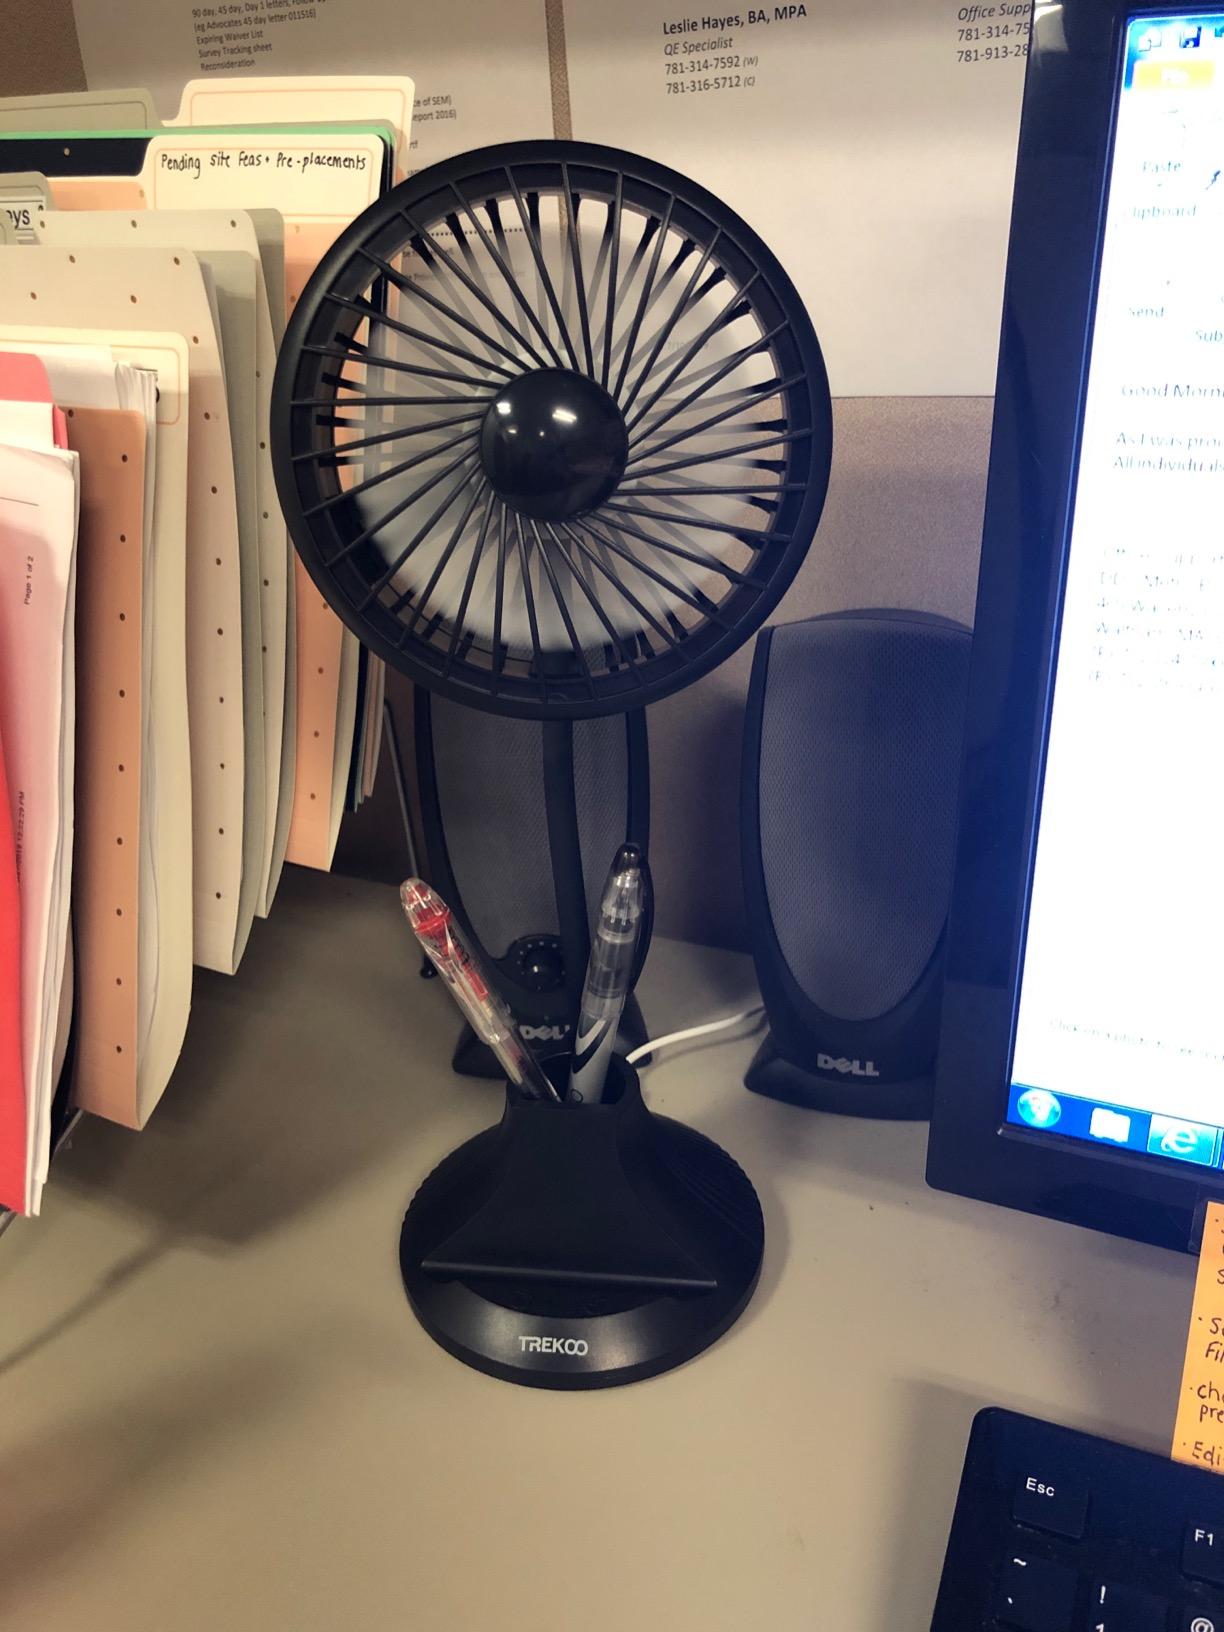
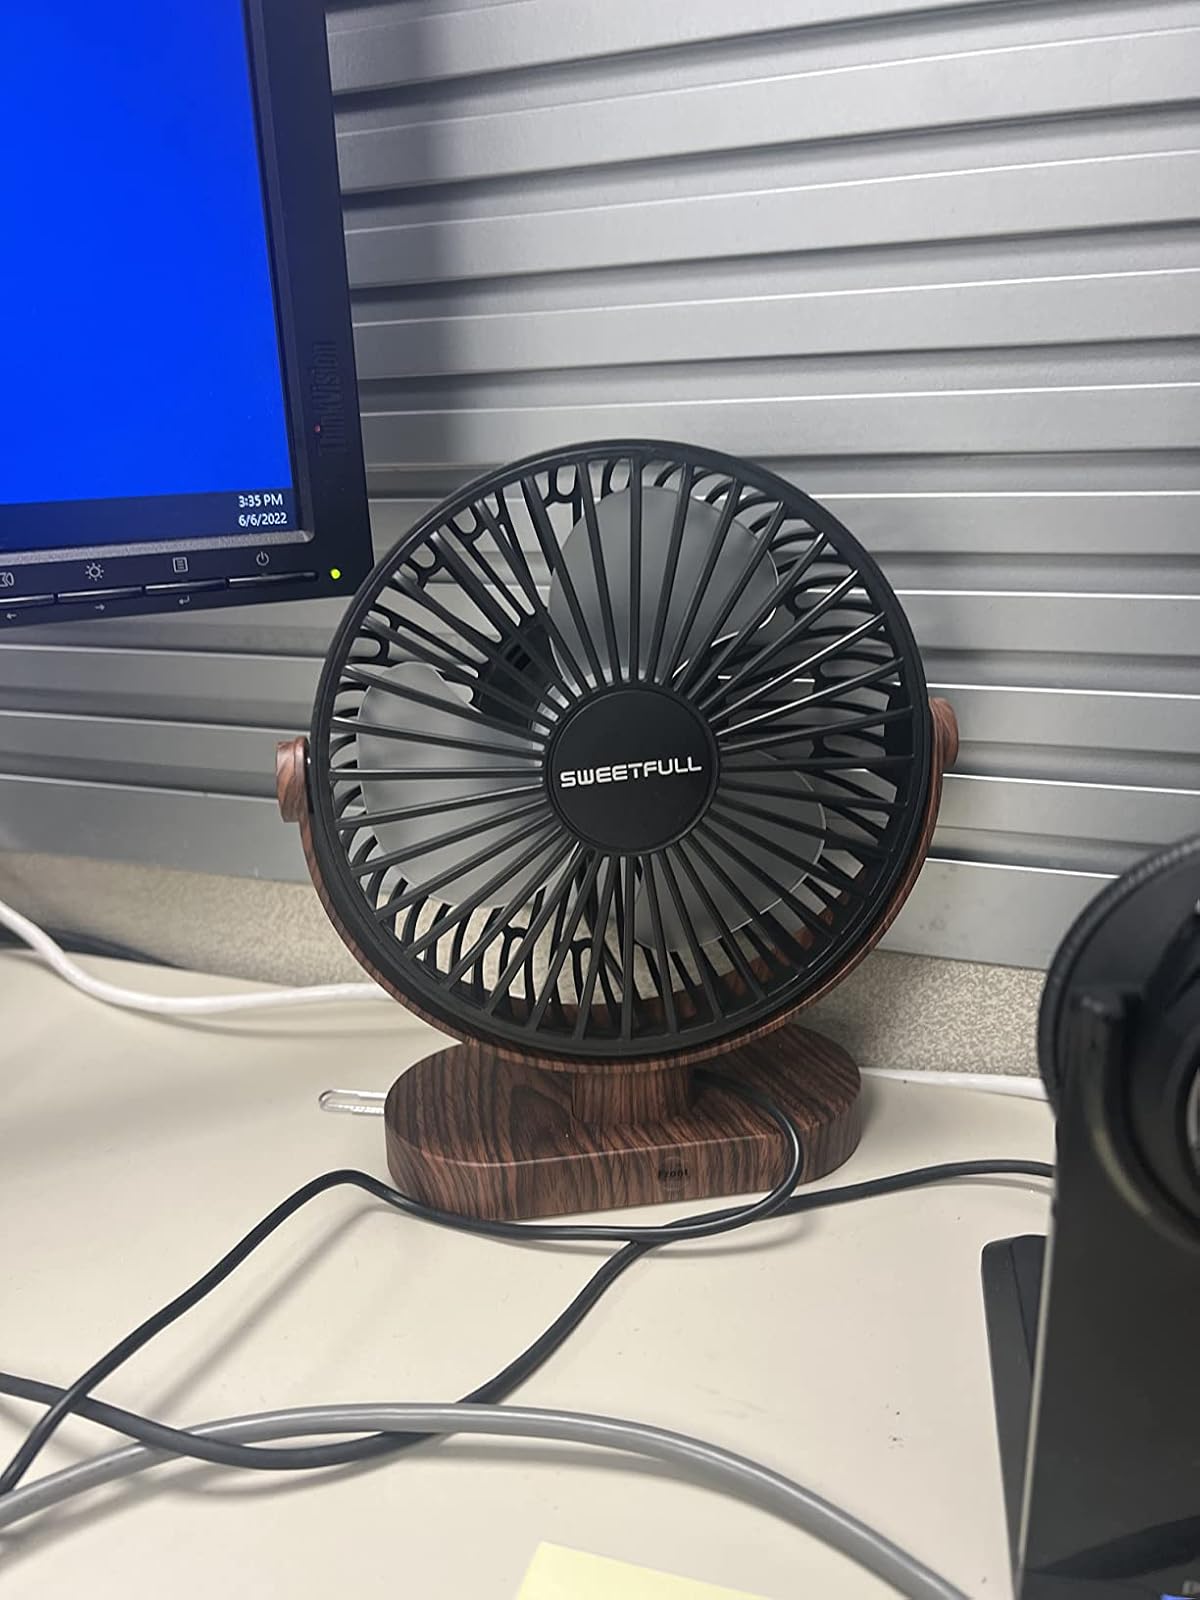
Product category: fan
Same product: no